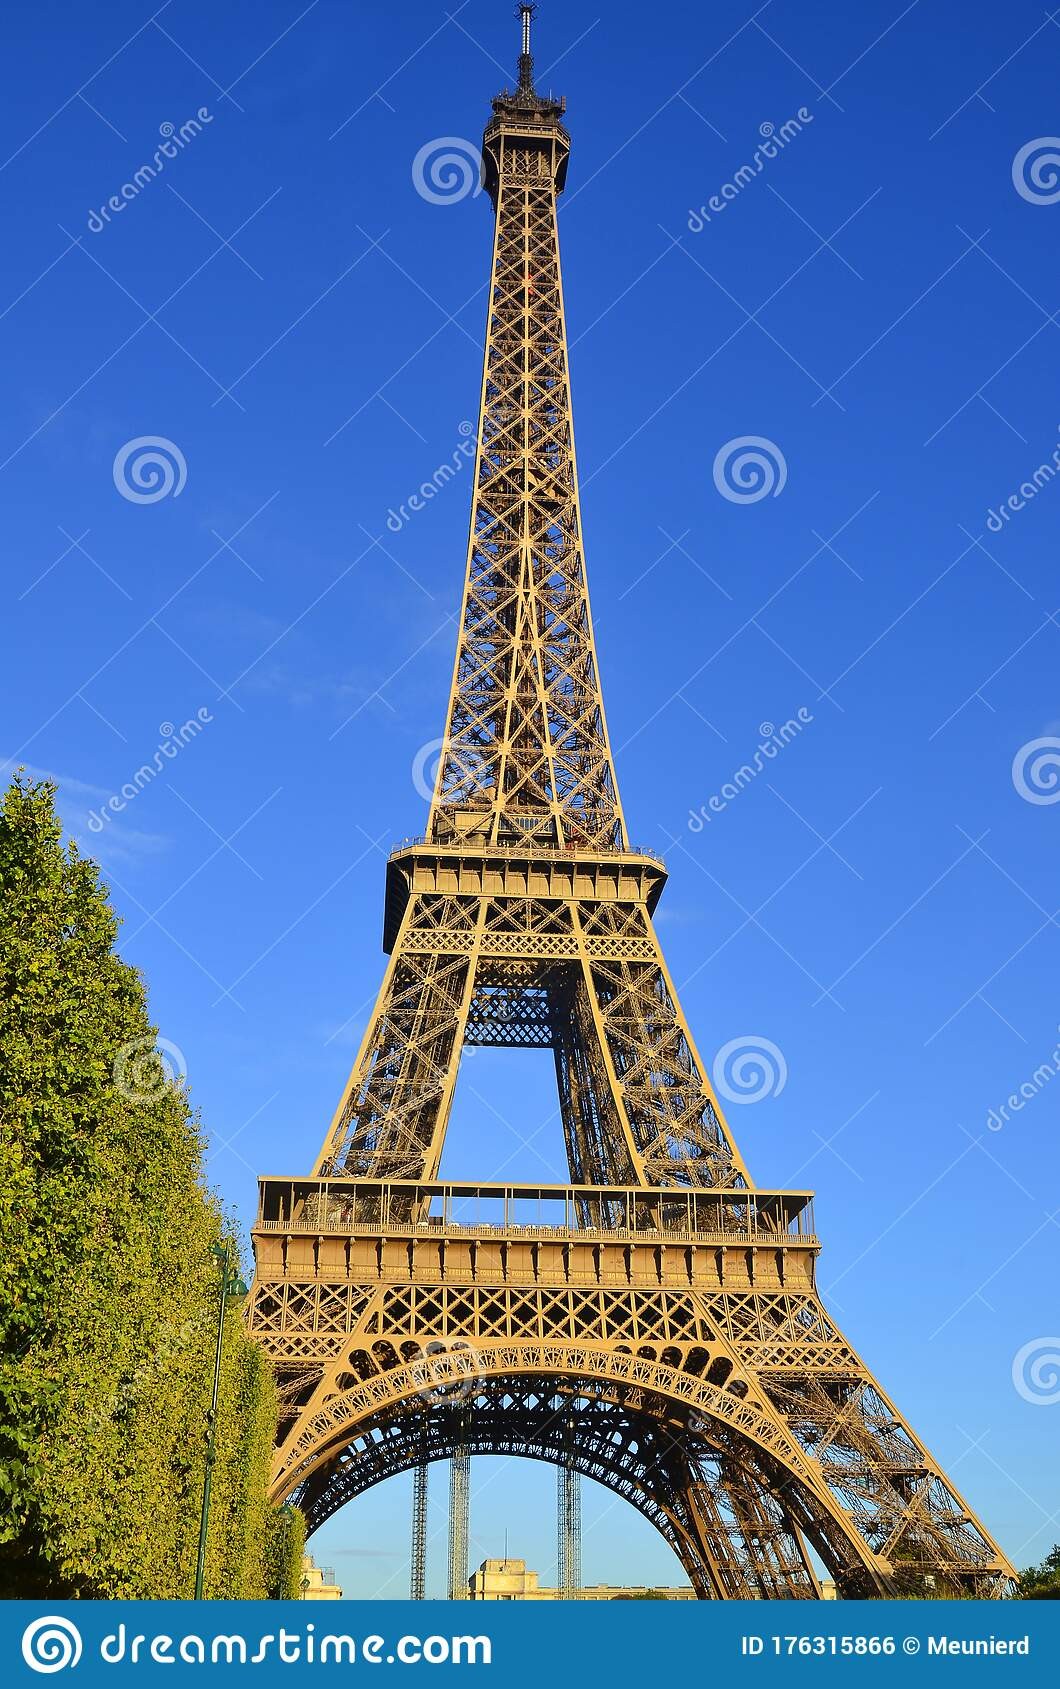
Landmark: Eiffel Tower